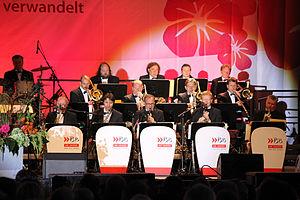
L’exposition horticole allemande 2011 à Coblence